Yulia Tymoshenko

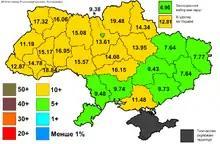
2014 presidential election percentage of vote for Tymoshenko

According to the September 2018 indictment in which Paul Manafort confessed as part of a plea bargain with U.S. special prosecutor Robert Mueller, Manafort and his partner Tony Podesta, brother of Hillary Clinton's campaign manager John Podesta, helped the former Ukrainian President to conduct a media campaign in the West directed against Tymoshenko in order to undermine the support for her by the administration of then U.S. President Barack Obama. In exchange for his testimony against Manafort, Mueller gave Tony Podesta and The Podesta Group complete amnesty, including not prosecuting them for being unregistered agents of a foreign government.